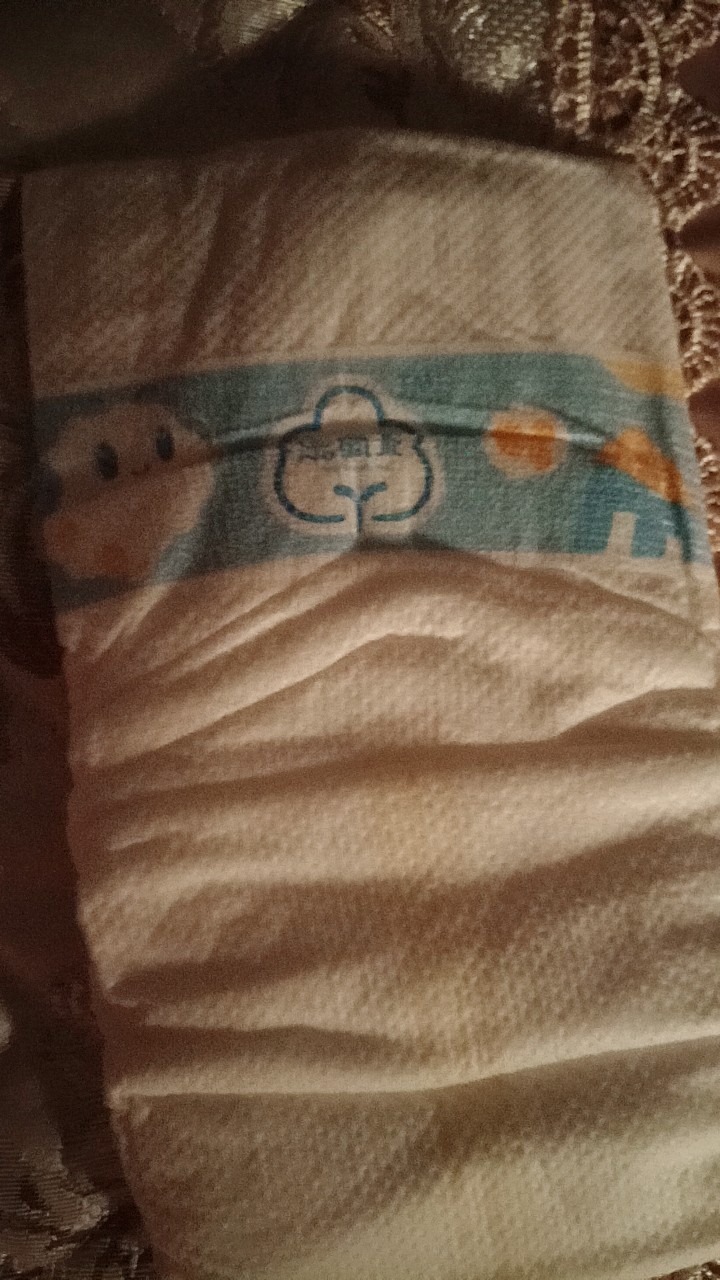
Label: trash